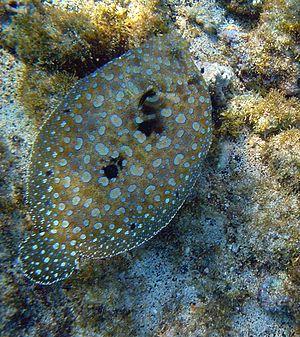
Les Pleuronectiformes ou poissons plats forment un ordre de poissons à nageoires rayonnées. Les plies, les soles, les flets, les flétans, cardeaux, limandes, turbots, les carlottins, barbues, les cardines sont, sauf exceptions, des poissons de ce groupe.
Le turbot tropical est une espèce de poissons plats de la famille des Bothidae.